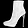
Label: Ankle boot